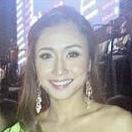
Age: 26